Answer in natural language. Is Doorframe (marked A) behind blue rectangle wall decor (marked B)? Choose between the following options: yes or no
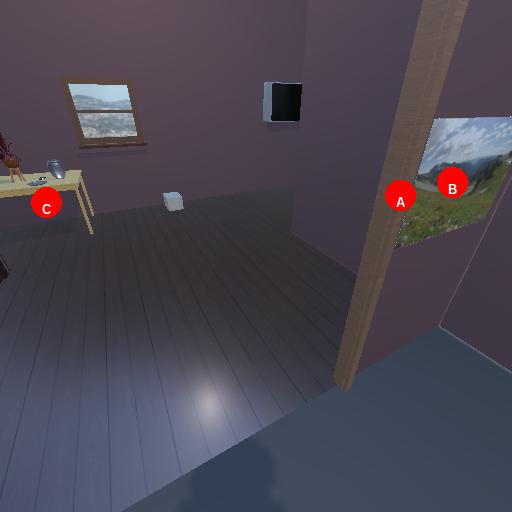
<answer>no</answer>